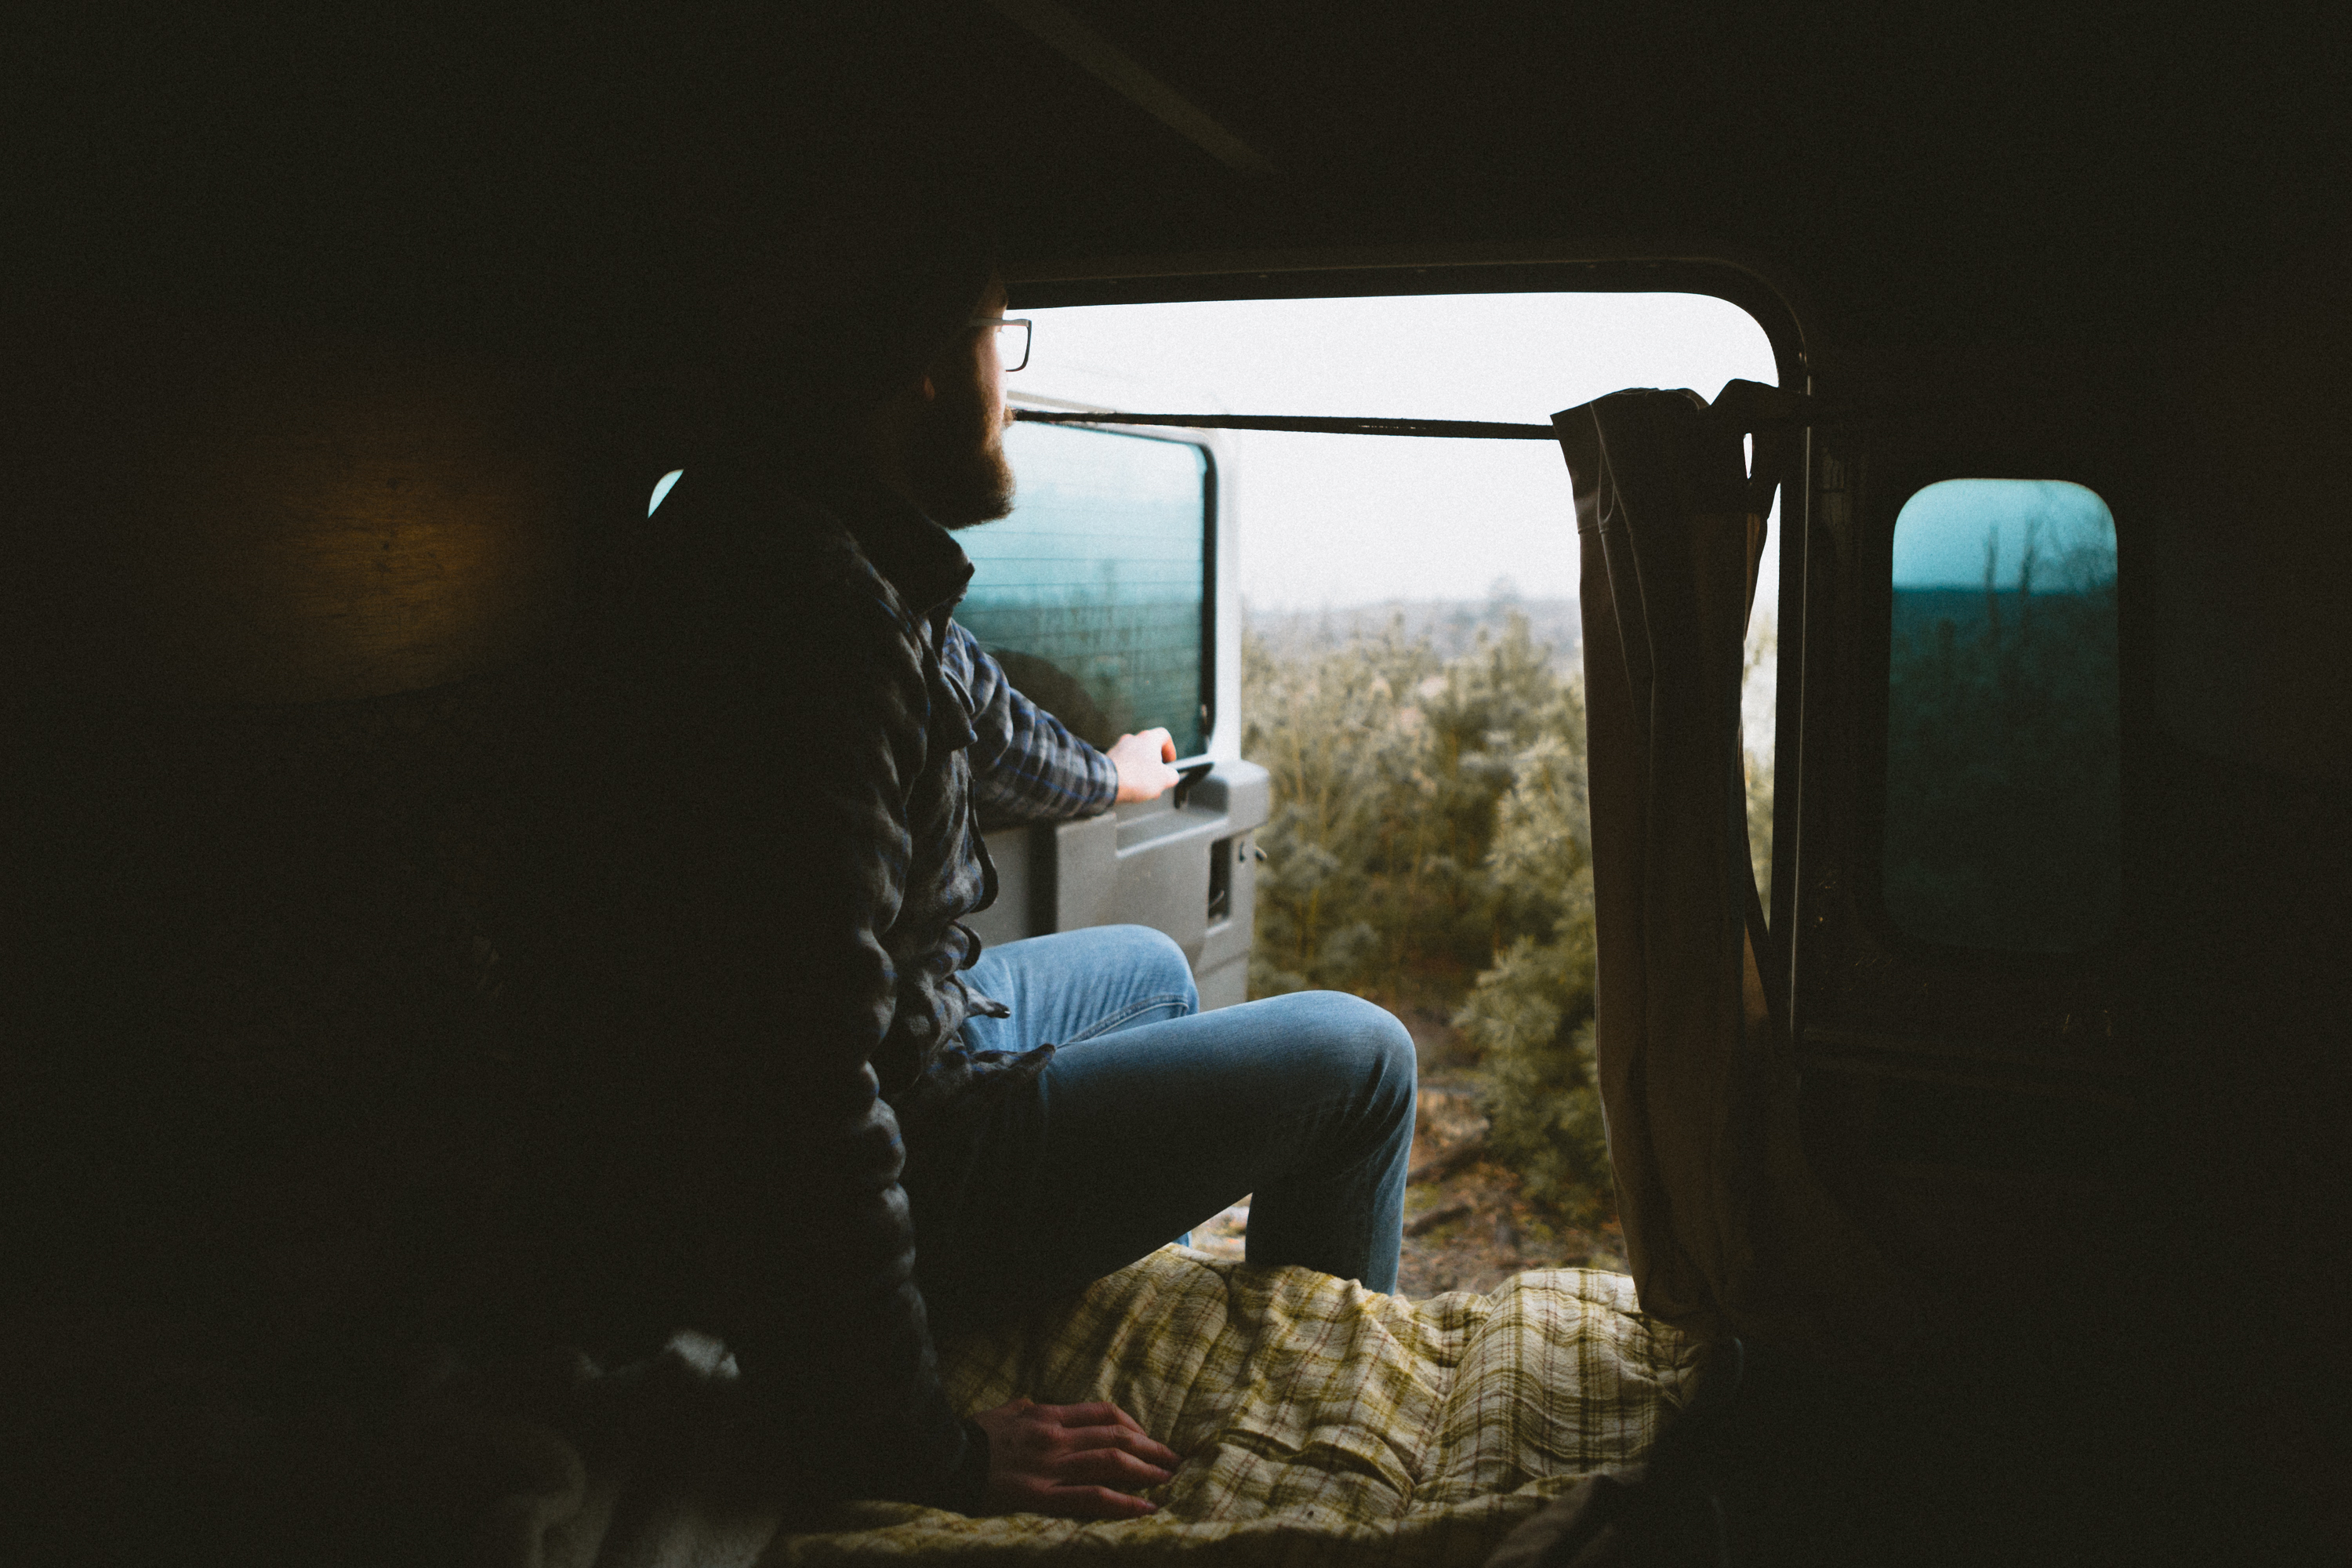
light, photography, color, darkness, blue, black, photograph, image, emotion